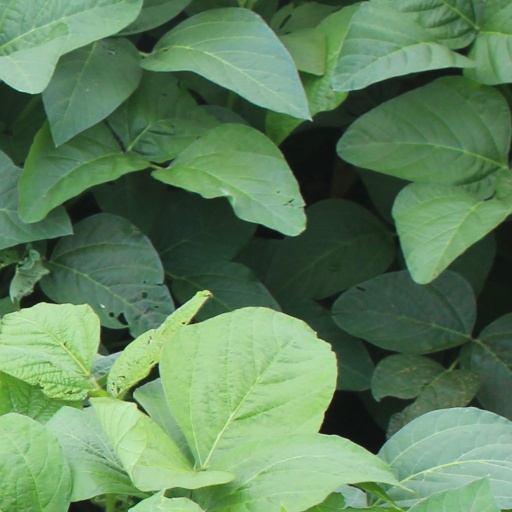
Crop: soybean